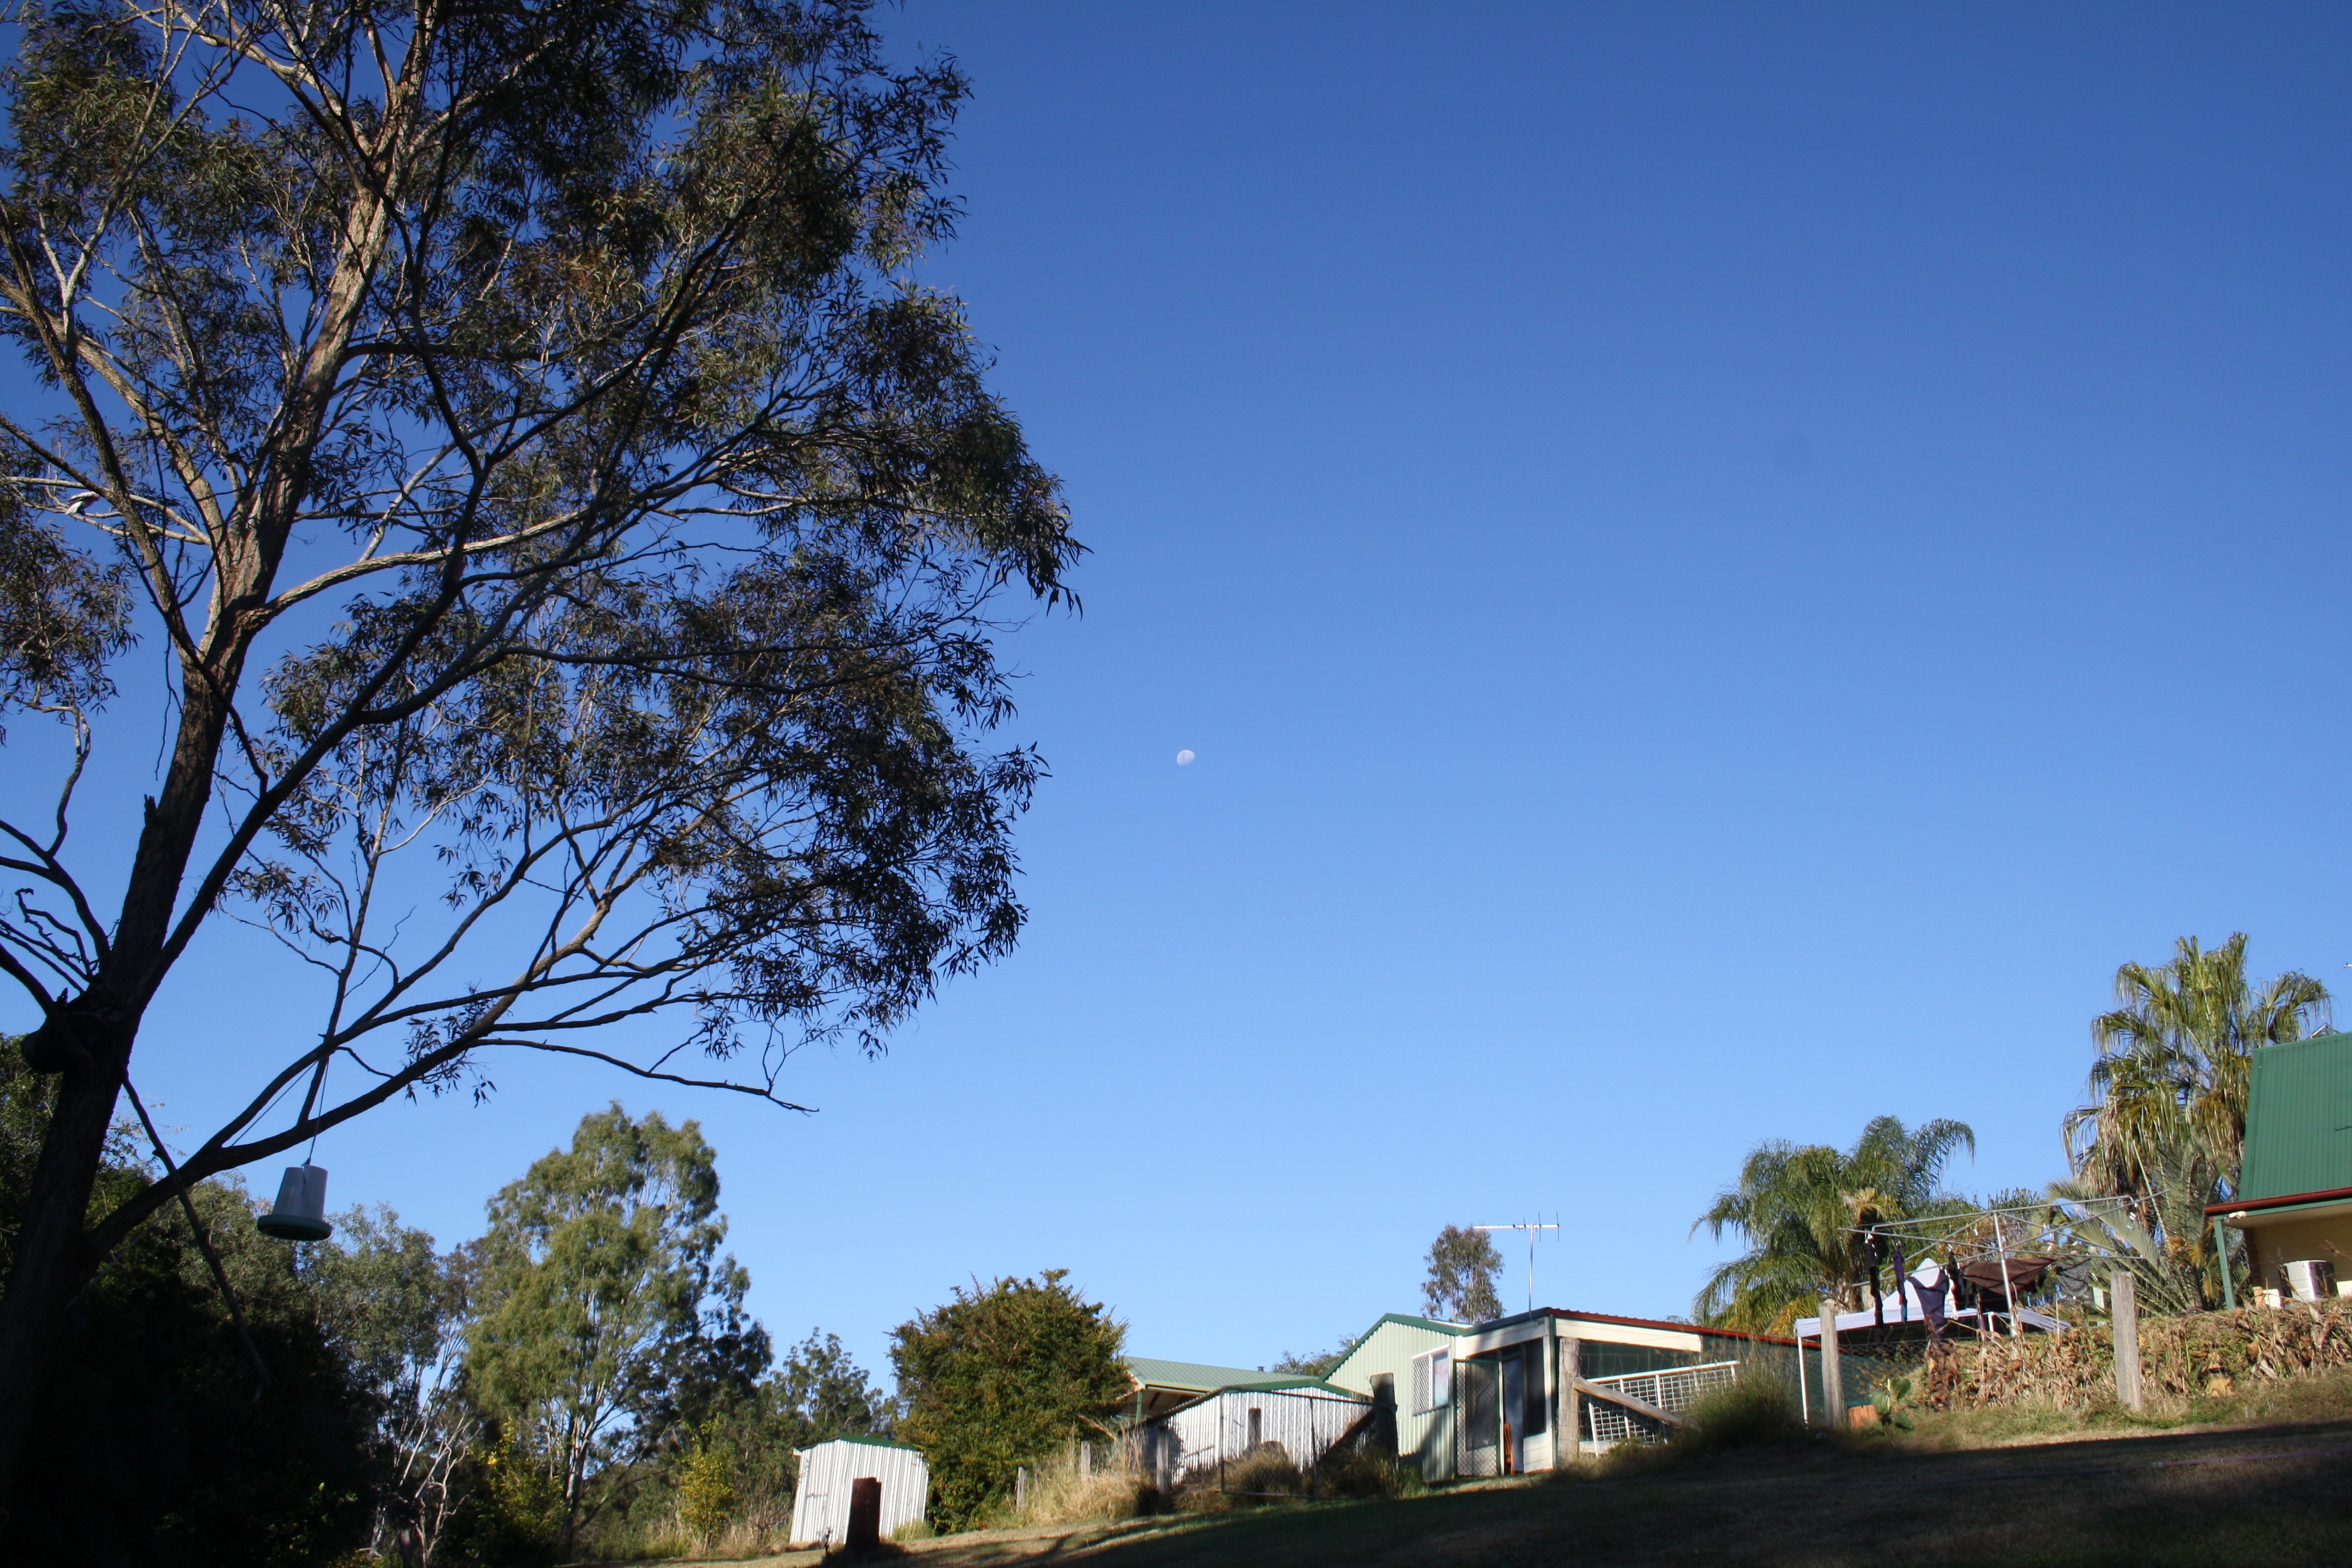
tree, sky, clear, scenic, weather, blue, australia, sunny, day, queensland, woody plant